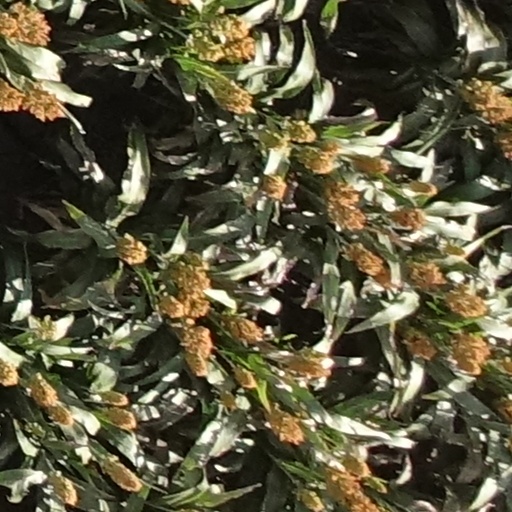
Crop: sorghum